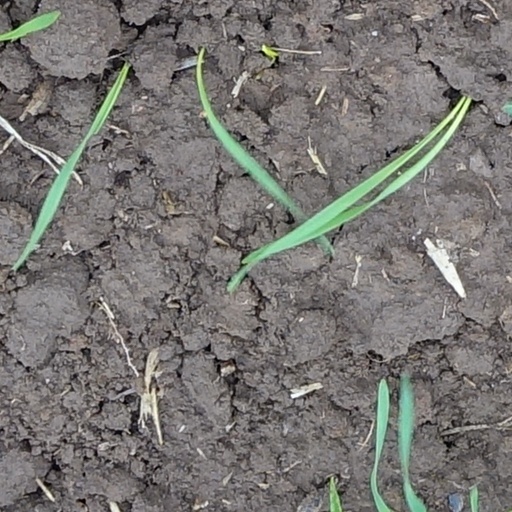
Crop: wheat